Missing Boy

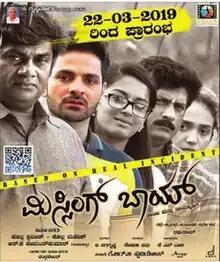
Theatrical release poster

Missing Boy is a 2019 Indian Kannada-language adventure drama film starring Gurunandan in the titular role. The film follows a missing boy from Hubbali.